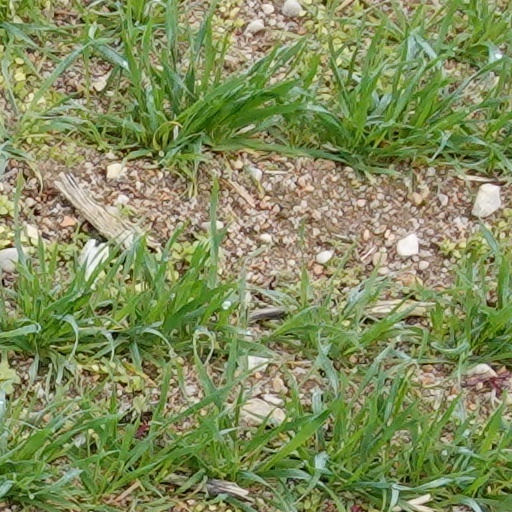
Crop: wheat